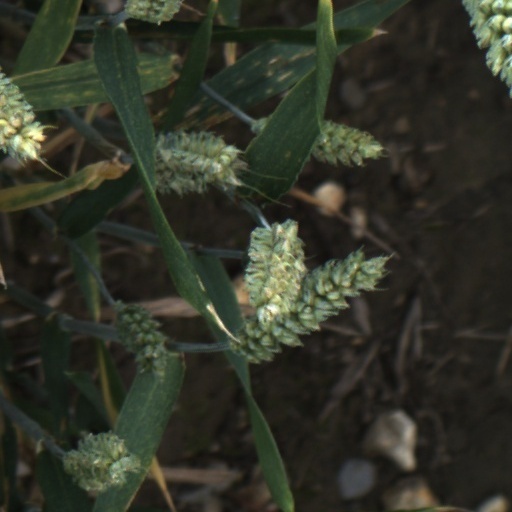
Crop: wheat